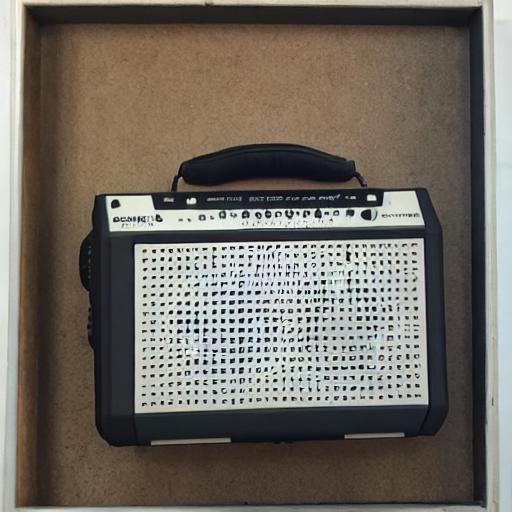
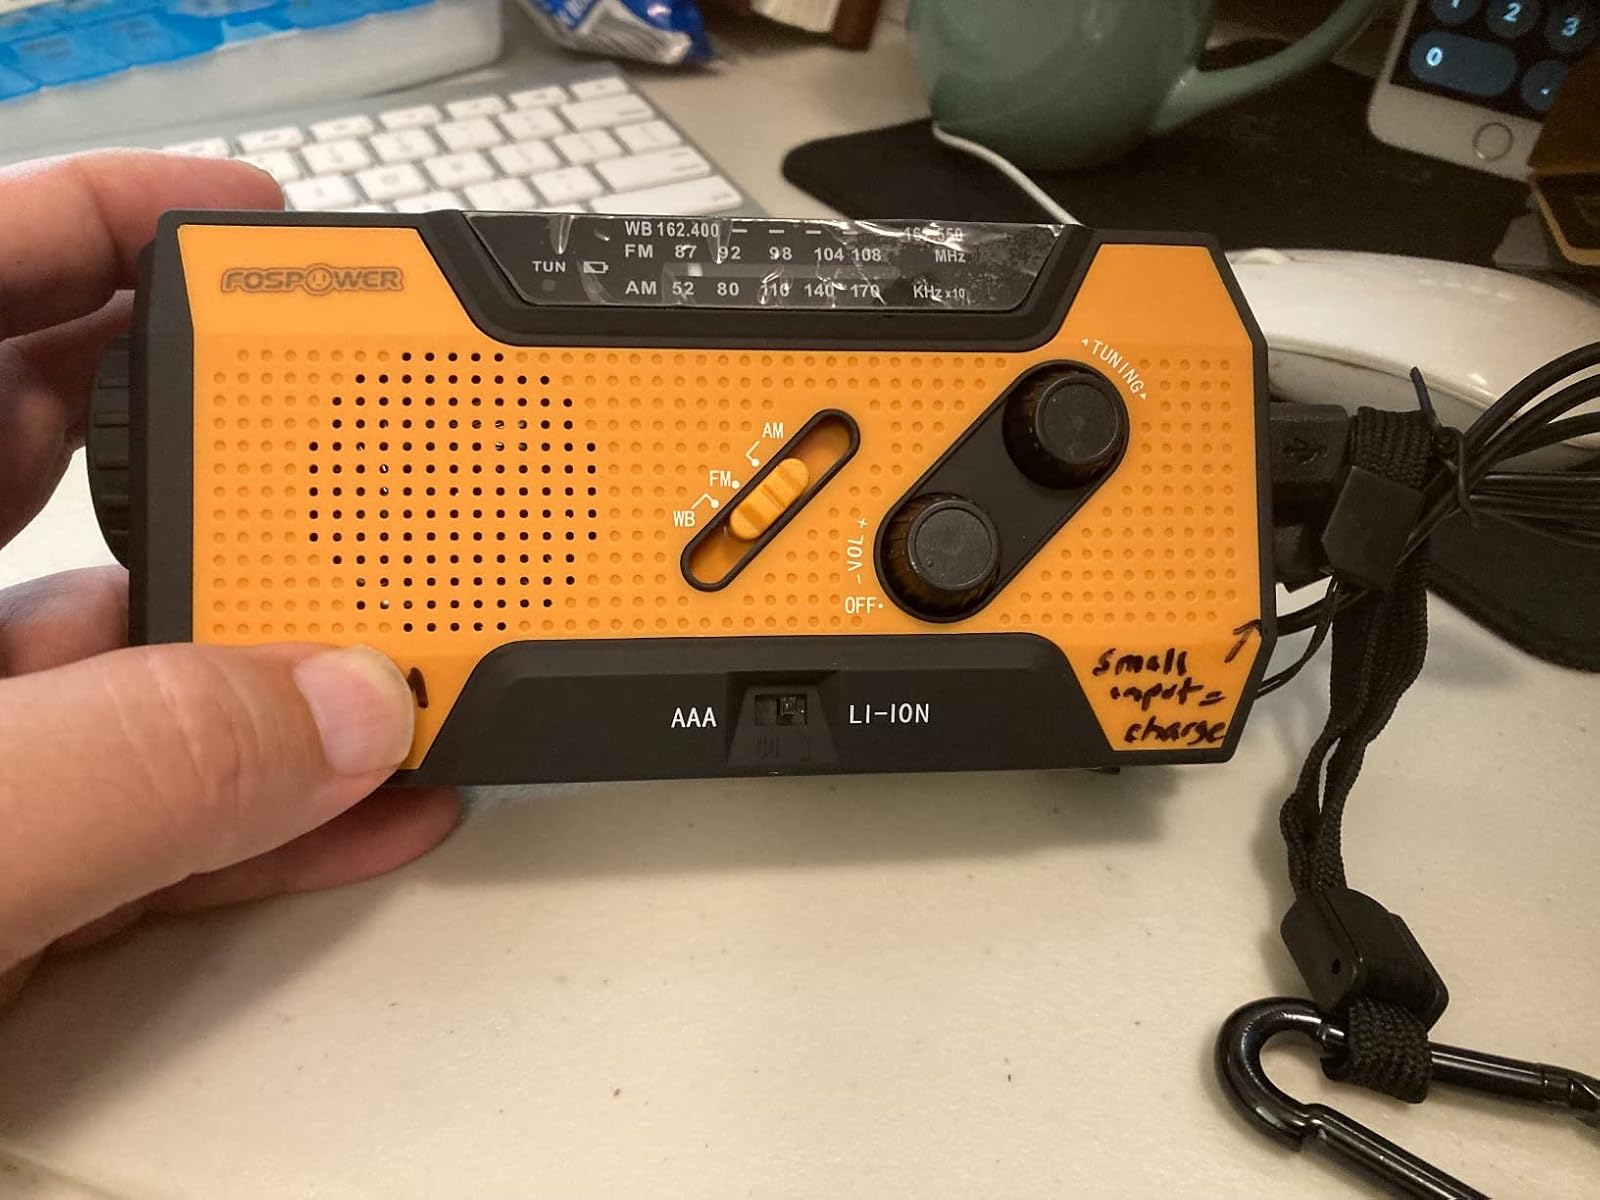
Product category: radio
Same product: no